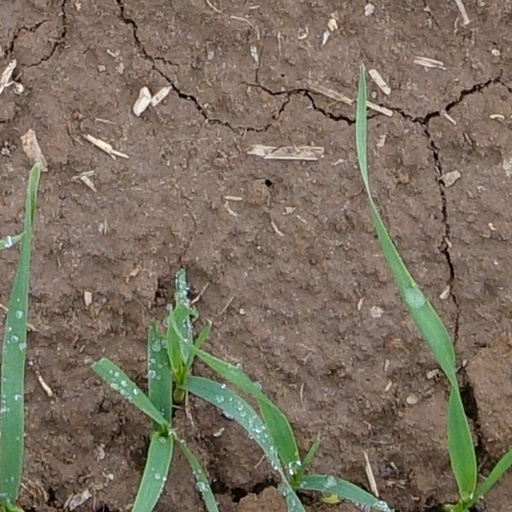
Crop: wheat